Glitch removal

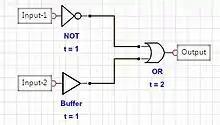
Balanced path delay technique

Hazards in digital circuits are unnecessary transitions due to varying path delays in the circuit. Balanced path delay techniques can be used for resolving differing path delays. To make path delays equal, buffer insertion is done on the faster paths. Balanced path delay will avoid glitches in the output.